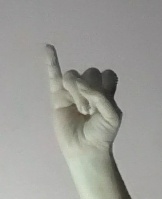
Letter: meem